Mahavir Singh (revolutionary)

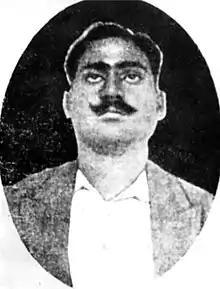
Singh in 1931

Mahavir Singh Rathore (16 September 1904 — 17 May 1933) was an Indian revolutionary and independence fighter in the 1930s. Singh was a member of Naujawan Bharat Sabha. He helped in the escape of Bhagat Singh, Batukeshwar Dutt and Durgawati Devi from Mozang House in Lahore. He was arrested as part of the Second Lahore Conspiracy Case and took part in the hunger strike of 1933 to protest the treatment of prisoners along with Mohit Moitra (convicted in Arms Act Case), Mohan Kishore Namadas (also convicted in Arms Act Case). and 30 others. Singh died on 17 May 1933 due to force feeding. Mohit Moitra and Mohan Kishore Namadas also died during the hunger strike. A statue was erected in front of the Cellular Jail in his honor.